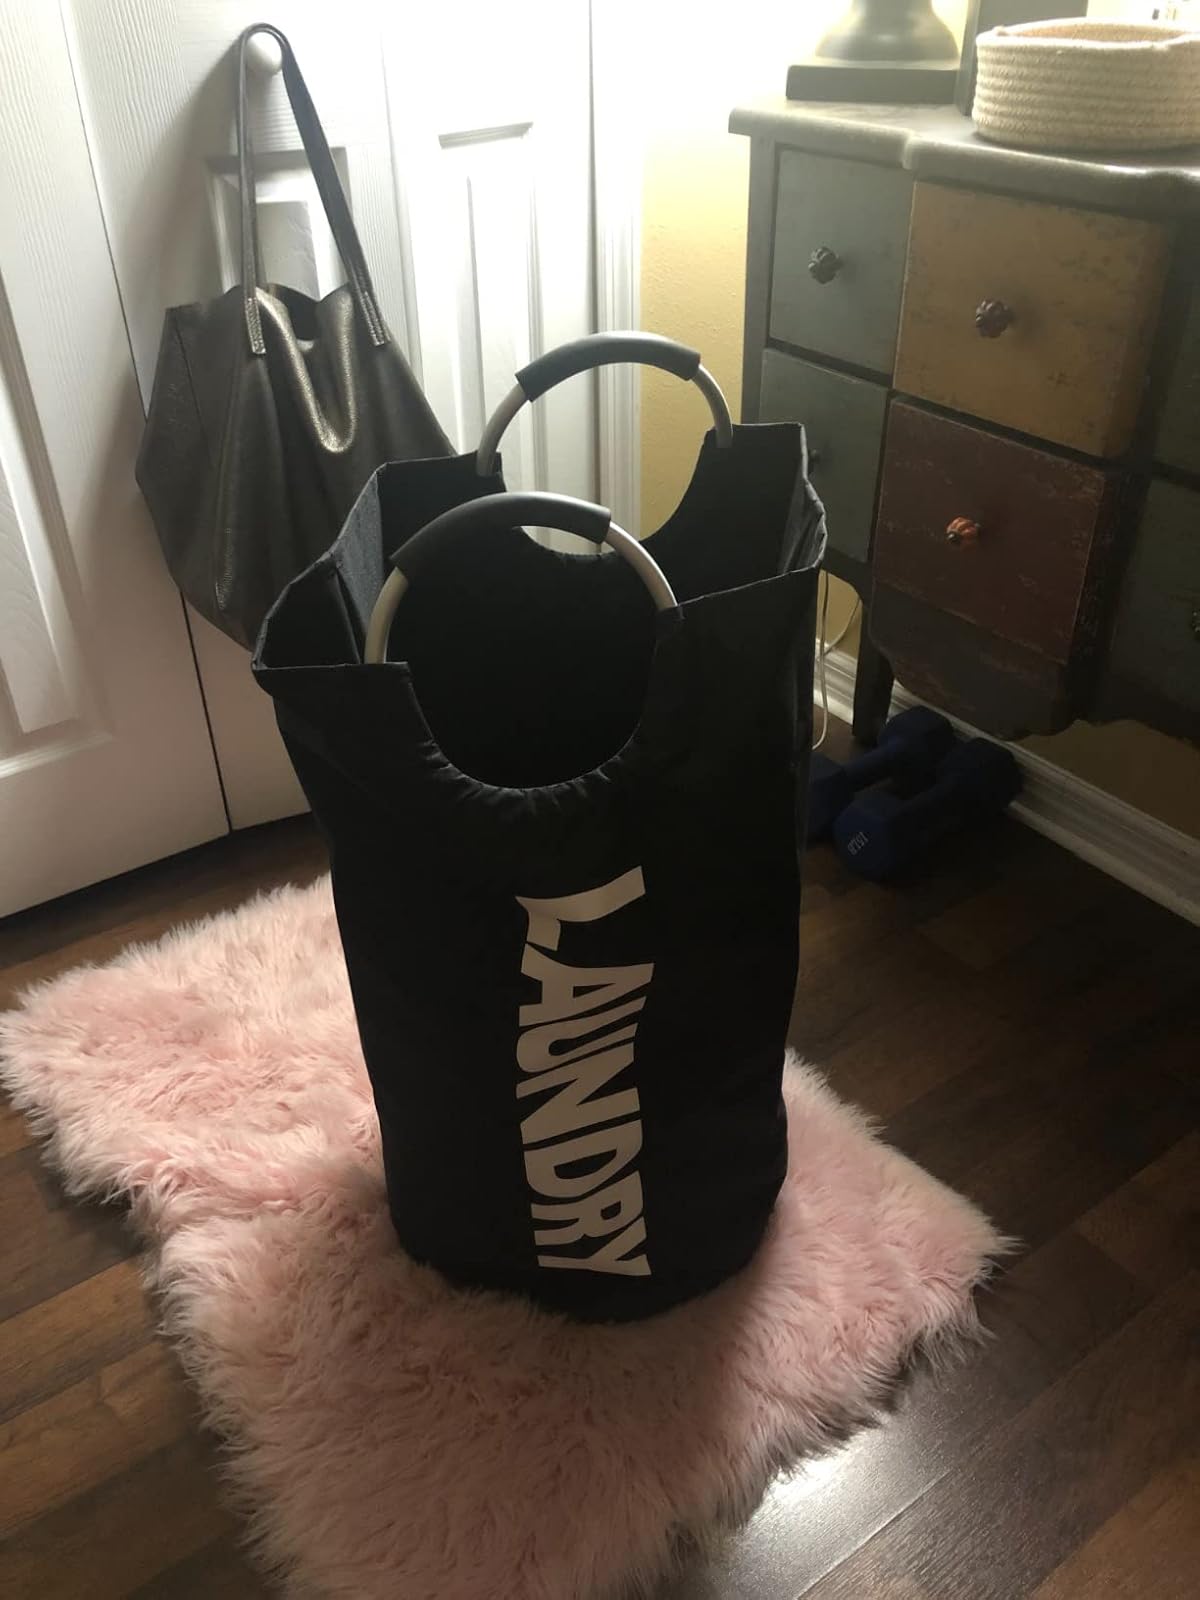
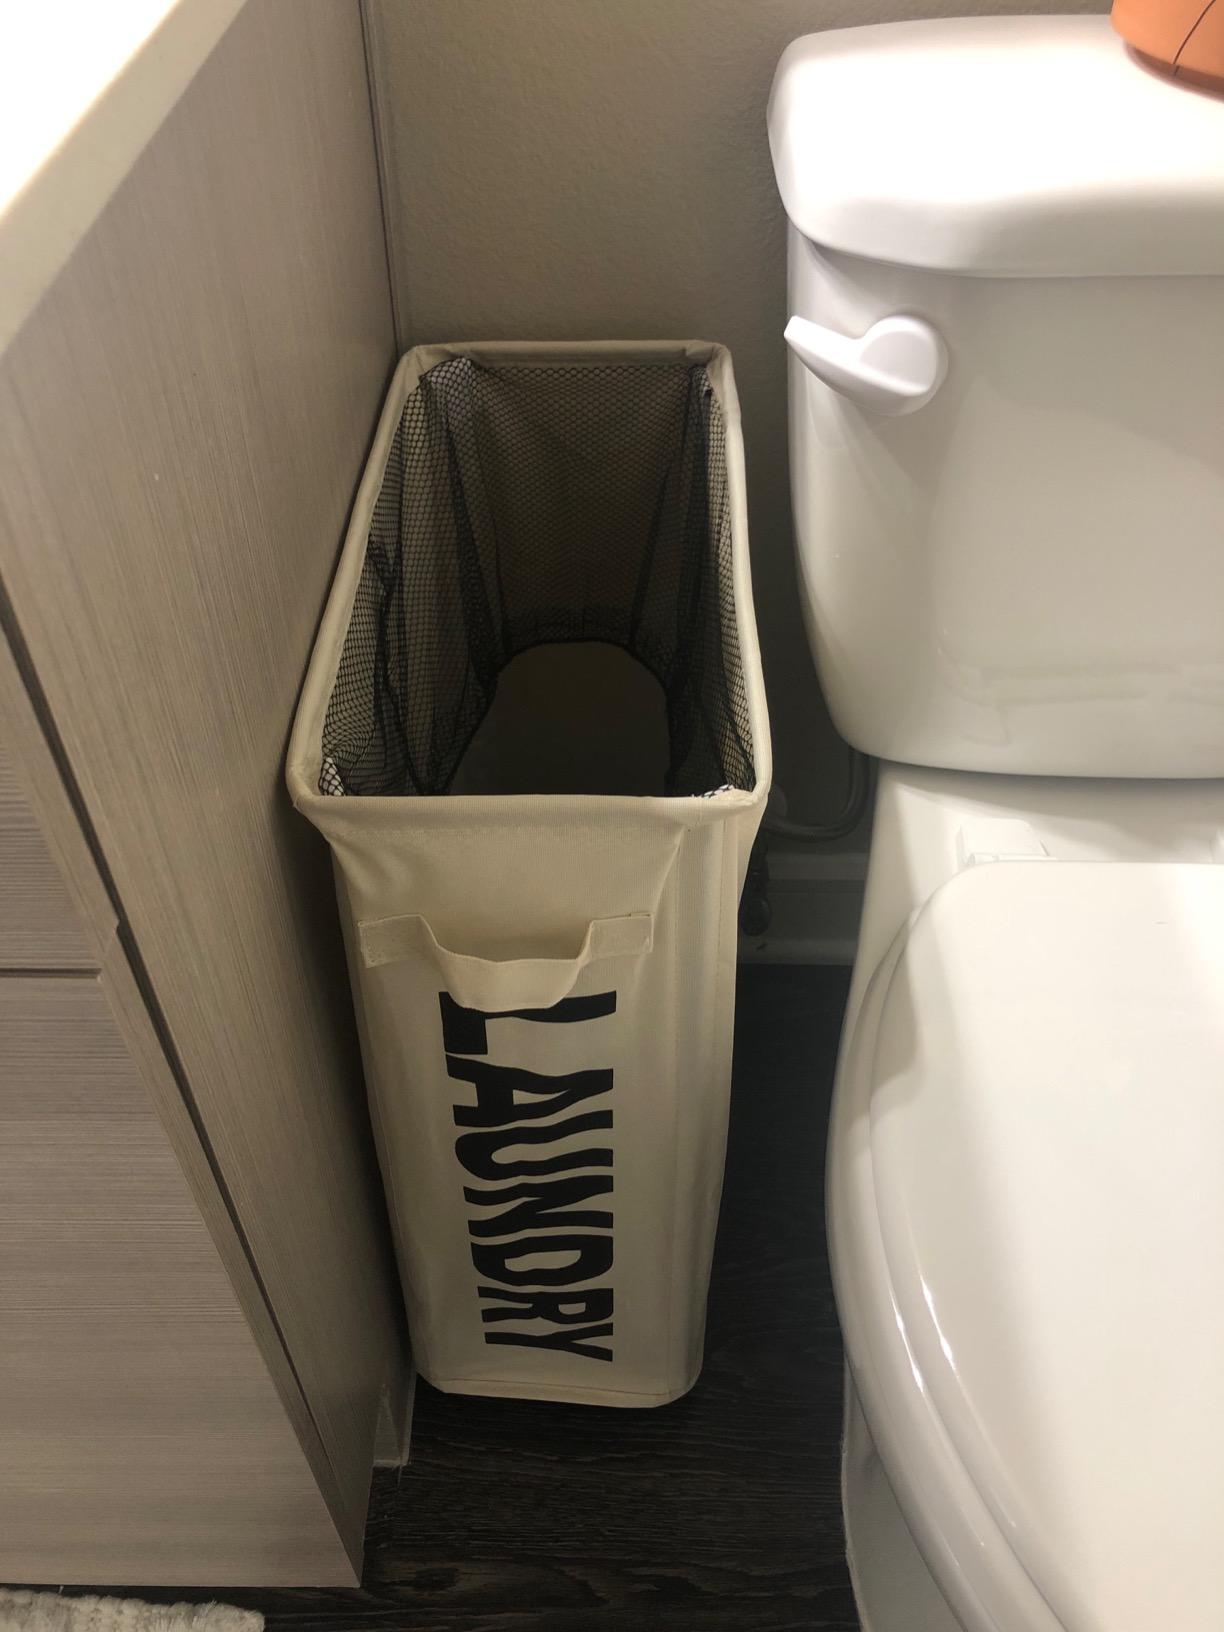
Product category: items_hamper
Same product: no